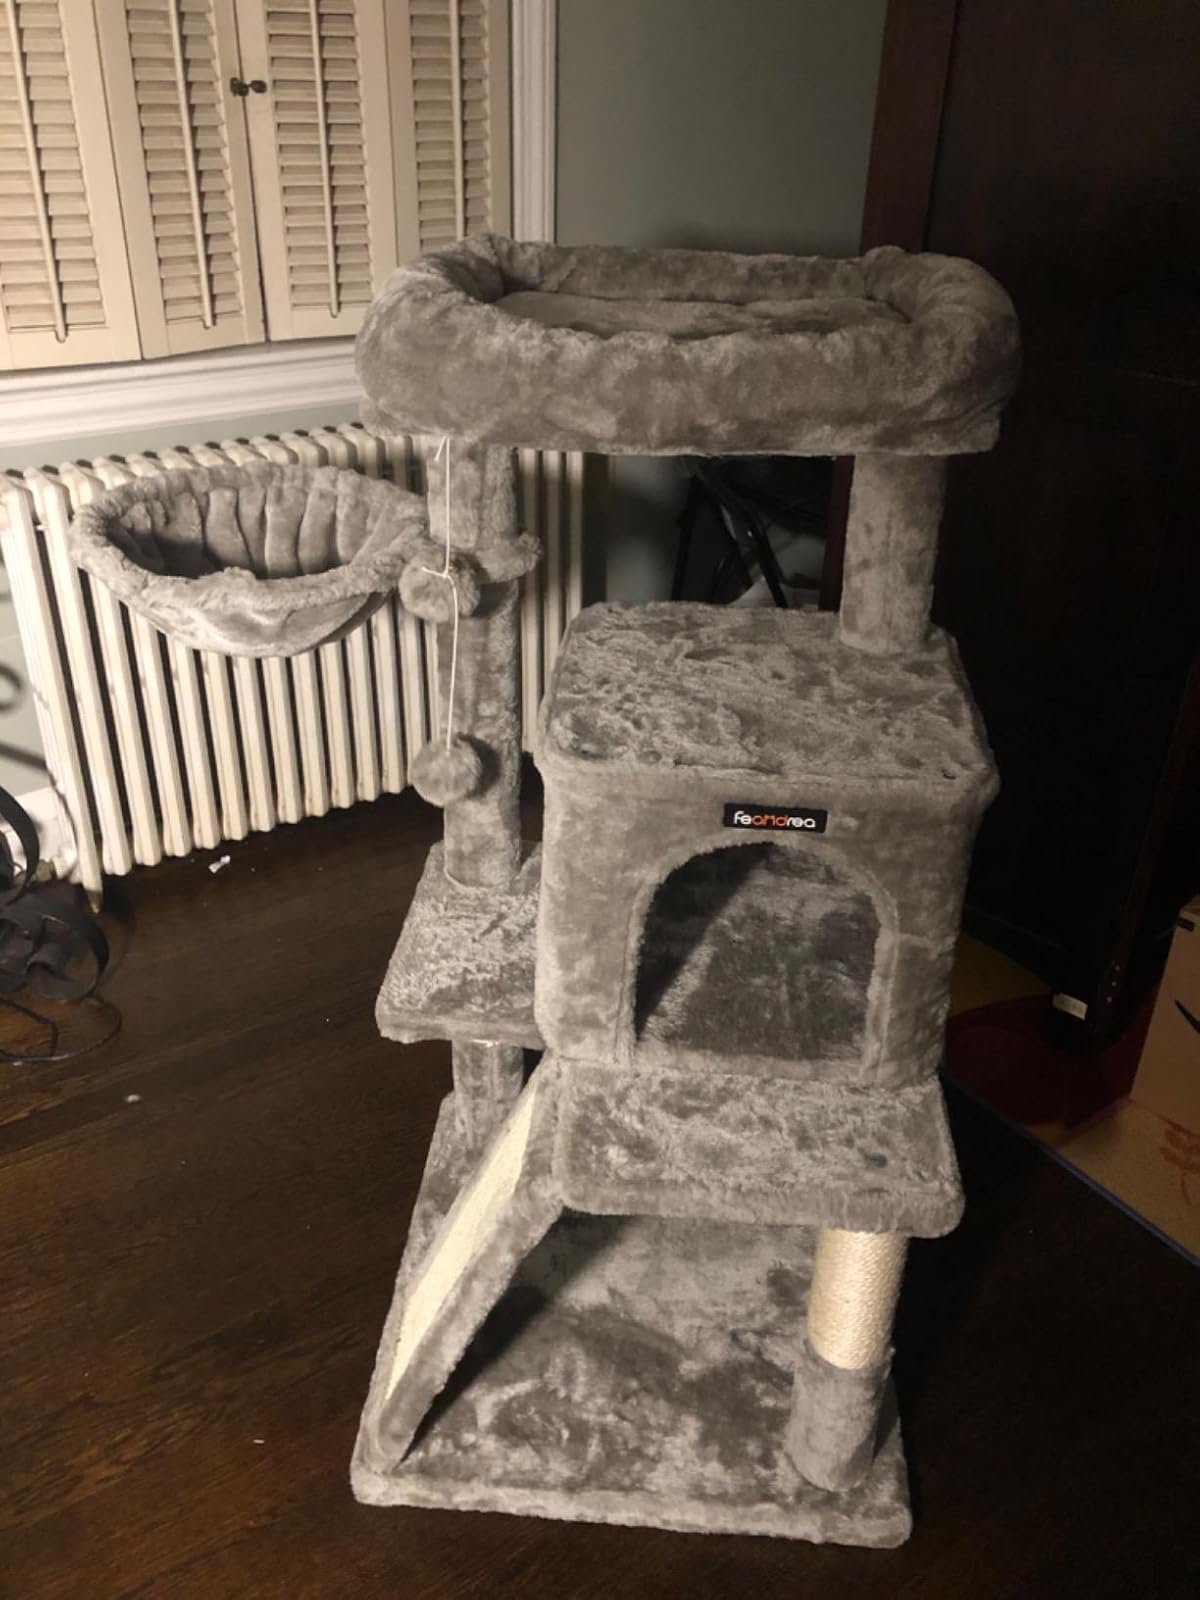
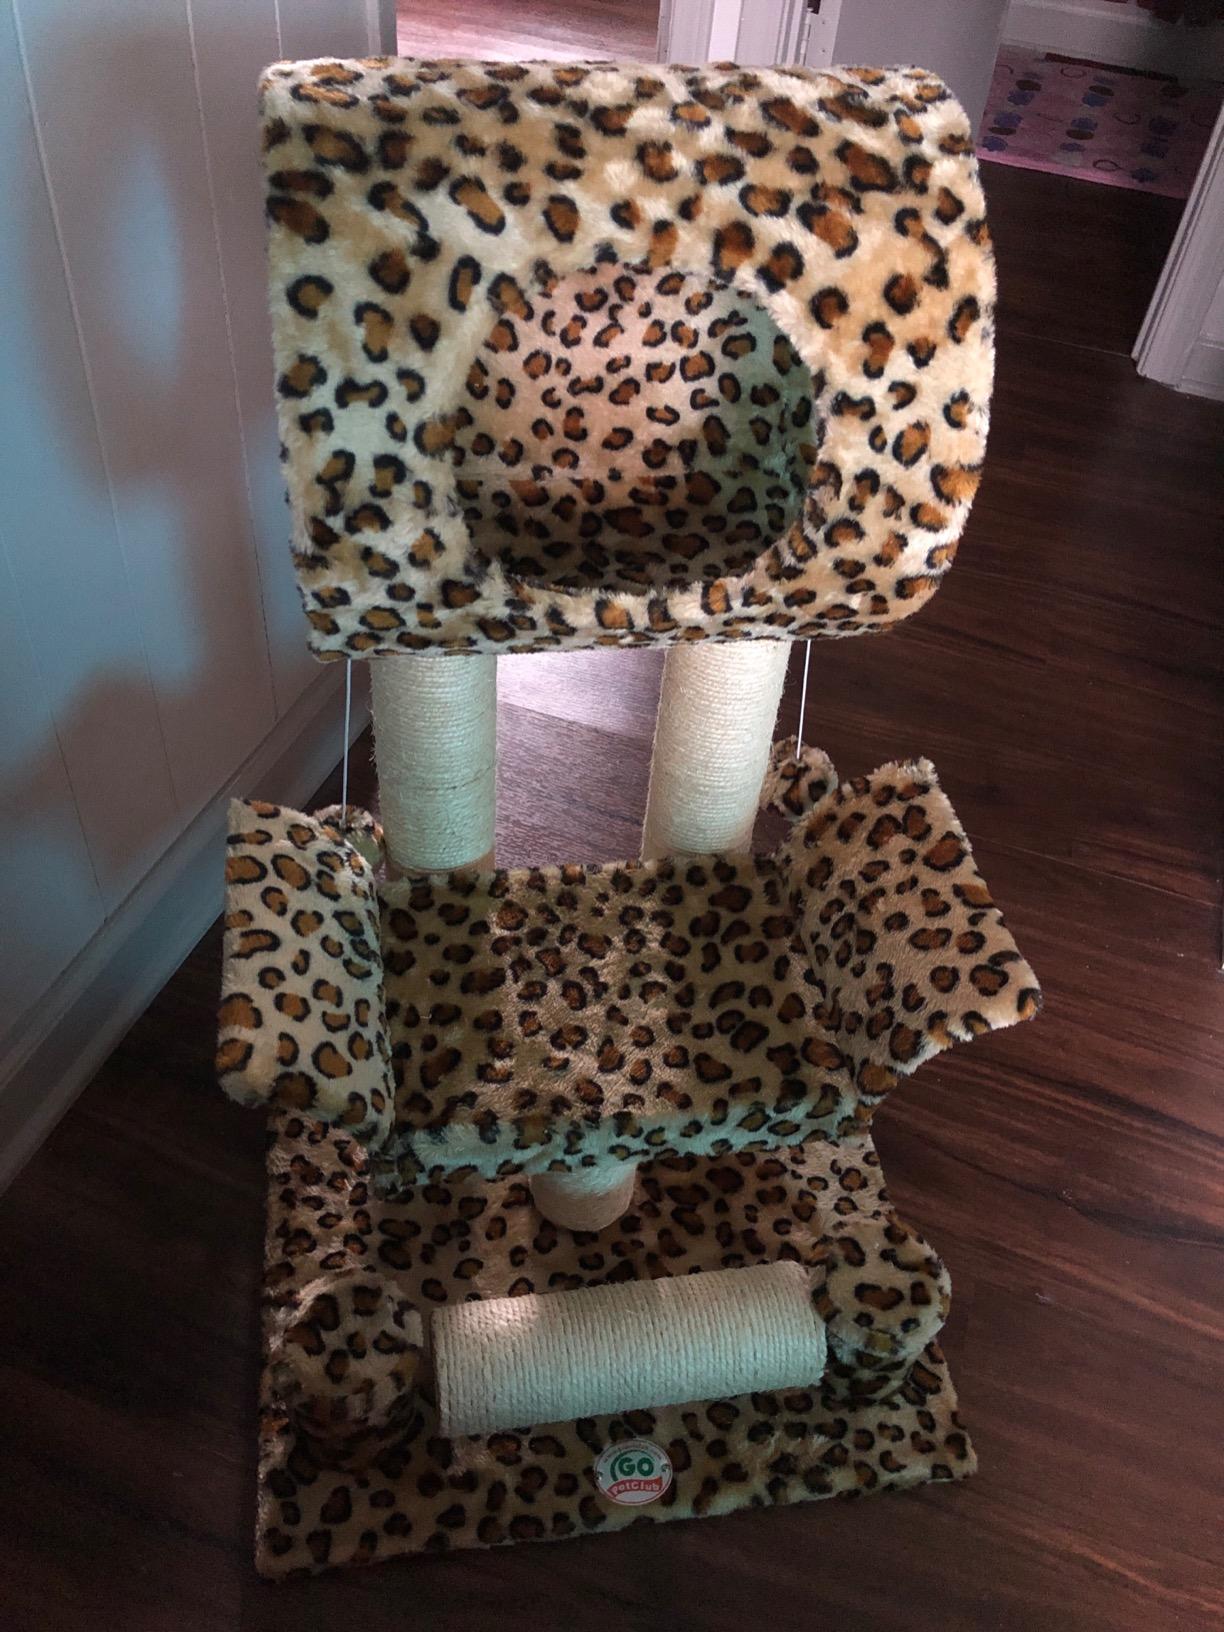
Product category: items_cat tree
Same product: no